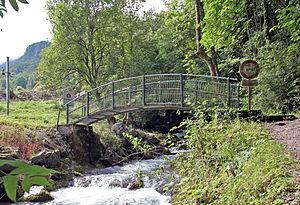
La Morge juste en amont de Saint-Gingolph. Cette rivière marque la frontière franco-suisse. La photo est prise depuis la rive savoyarde en direction de la rive valaisanne.